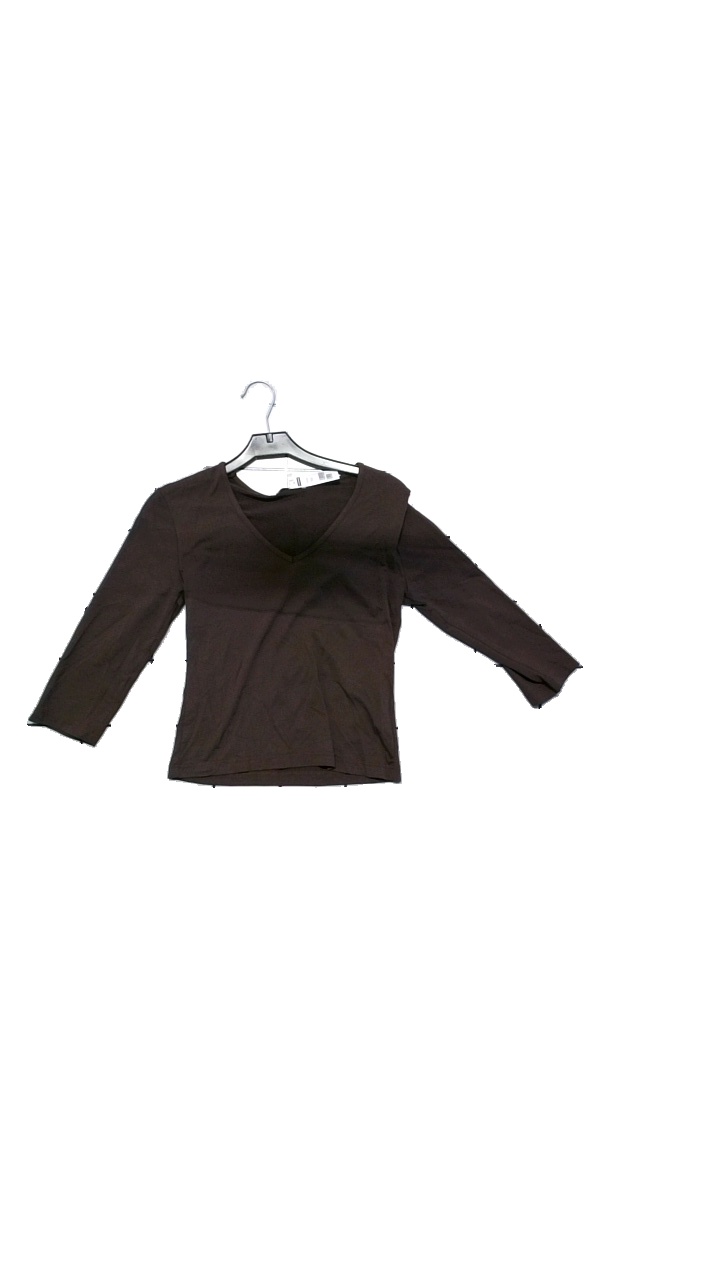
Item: Top (Ladies)
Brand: Vila
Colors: Brown
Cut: Regular, V-collar
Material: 91% polyamide, 9% elastane
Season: All
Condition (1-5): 5
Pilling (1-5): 4
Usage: Reuse
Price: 50-100